Govindapada

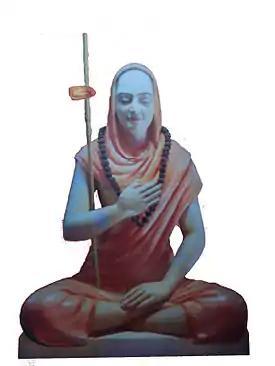
Gaudapadacharya, the guru of Govinda Bhagavadpada, the grand guru of Adi Shankara and the first historical proponent of Advaita Vedanta, also believed to be the founder of Shri Gaudapadacharya Math

Govinda Bhagavatpada (IAST ) was the guru of the Hindu philosopher Adi Shankara. He is one of the prominent gurus of the Gaud Saraswat Brahmin community. He is mentioned in all the traditional accounts (Shankara Vijayams) as the teacher of Adi Shankara. He was the disciple of Gaudapada (IAST ""). He is mentioned in the first verse of Adi Shankara's prakaraṇa grantha ("treatise") Viveka Chudamani. He is named after Gaudapada in the Guru Parampara ("lineage") of Sringeri Sharada Peetham. He is considered to be an incarnation of Shesha.